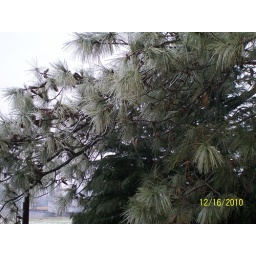
The really huge pine tree iced up. The needles are covered in snow and ice.